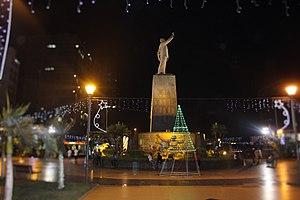
António Agostinho Neto Kilamba, né le 17 septembre 1922 à Kaxikane, Ícolo e Bengo, et mort le 10 septembre 1979 à Moscou, fut un homme d'État angolais, premier président de la République populaire d'Angola et président du Mouvement populaire de libération de l’Angola.